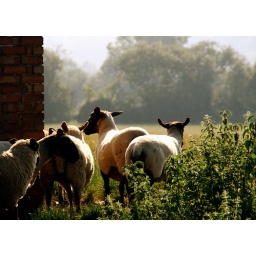
sheep and nettles by the old barn